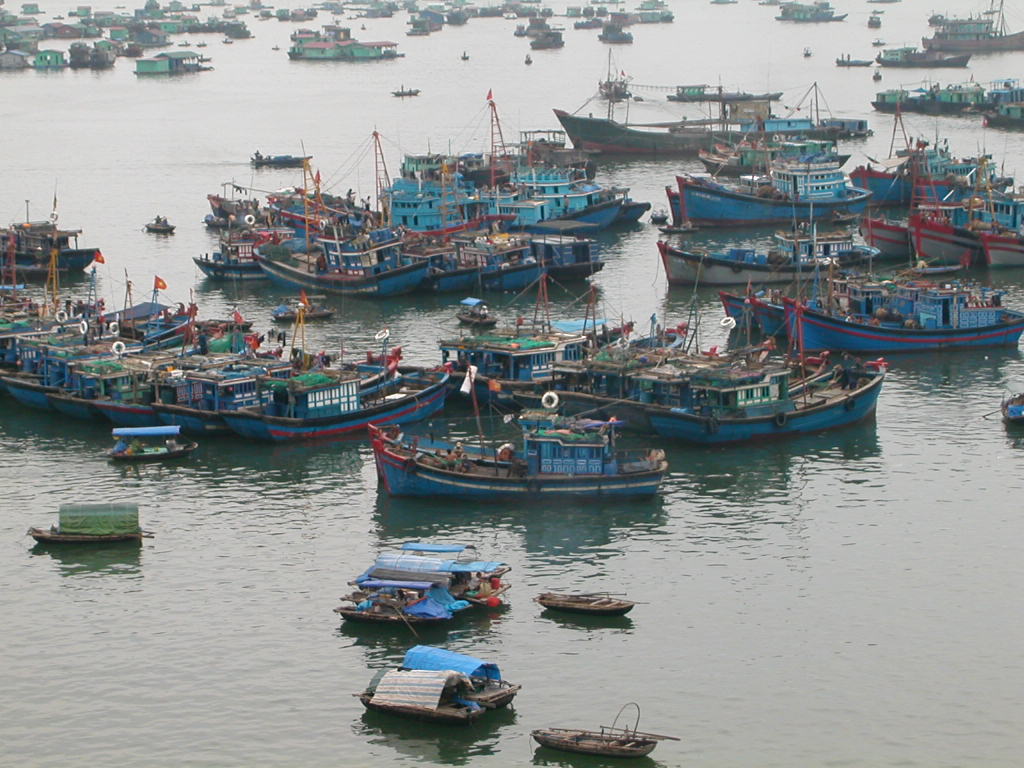
user: text: Hầu hết các thuyền lớn trong hình có màu gì?
assistant: text: Màu xanh dương

user: text: Có bao nhiêu chiếc bè nhỏ có mái che có thể nhìn thấy rõ ở tiền cảnh?
assistant: text: Bốn

user: text: Những cấu trúc nổi ở xa trong hình là gì?
assistant: text: Nhà bè hoặc bè nuôi cá

user: text: Hình ảnh này thể hiện nét văn hóa sinh hoạt đặc trưng nào của người dân ven biển hoặc trên sông nước?
assistant: text: Cuộc sống gắn liền với nghề đánh bắt hải sản và nuôi trồng thủy sản trên biển hoặc các vùng vịnh.

user: text: Mối liên hệ giữa những chiếc thuyền đánh cá lớn ở tiền cảnh và những nhà bè ở hậu cảnh là gì?
assistant: text: Những chiếc thuyền đánh cá lớn được sử dụng để mưu sinh, còn những nhà bè là nơi ở của những người làm nghề đánh bắt và nuôi trồng thủy sản tại khu vực này.